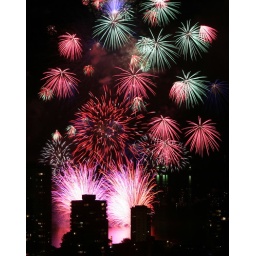
This was shot from the 30th floor balcony of the Blue Horizon Hotel in Vancouver during the Celebration of Light (Canada).